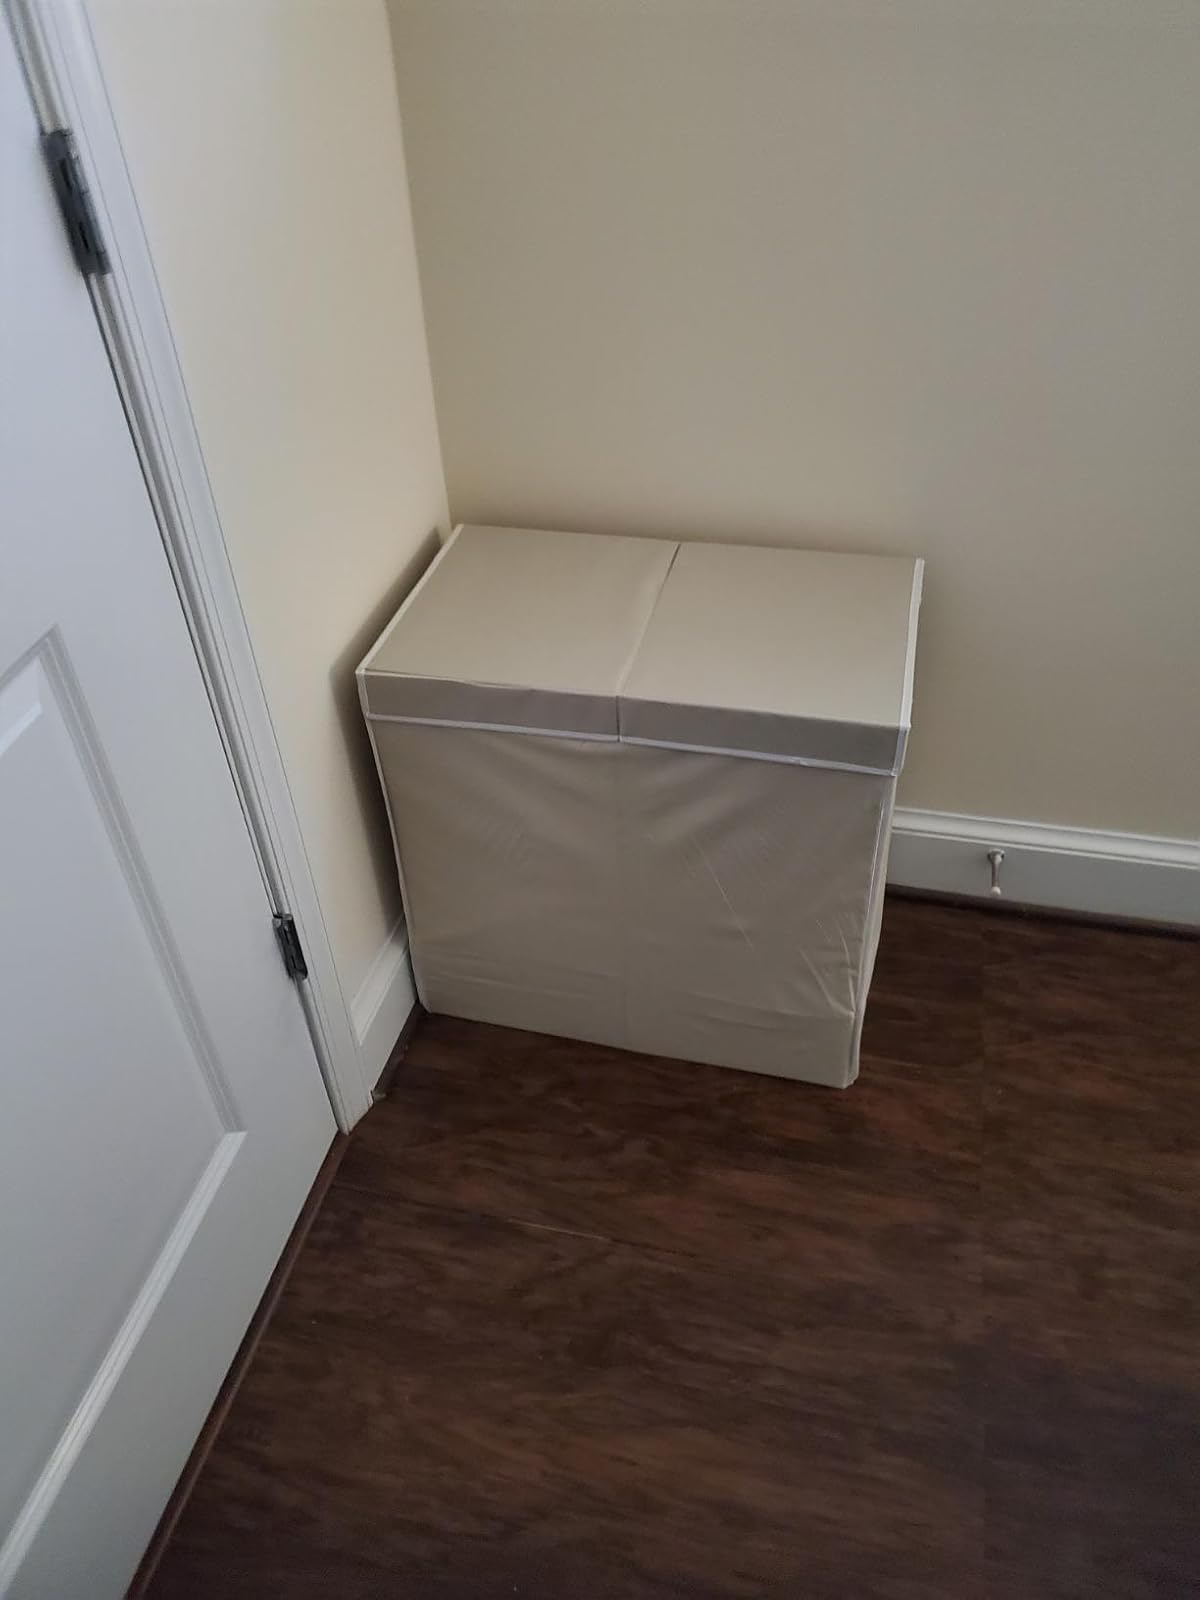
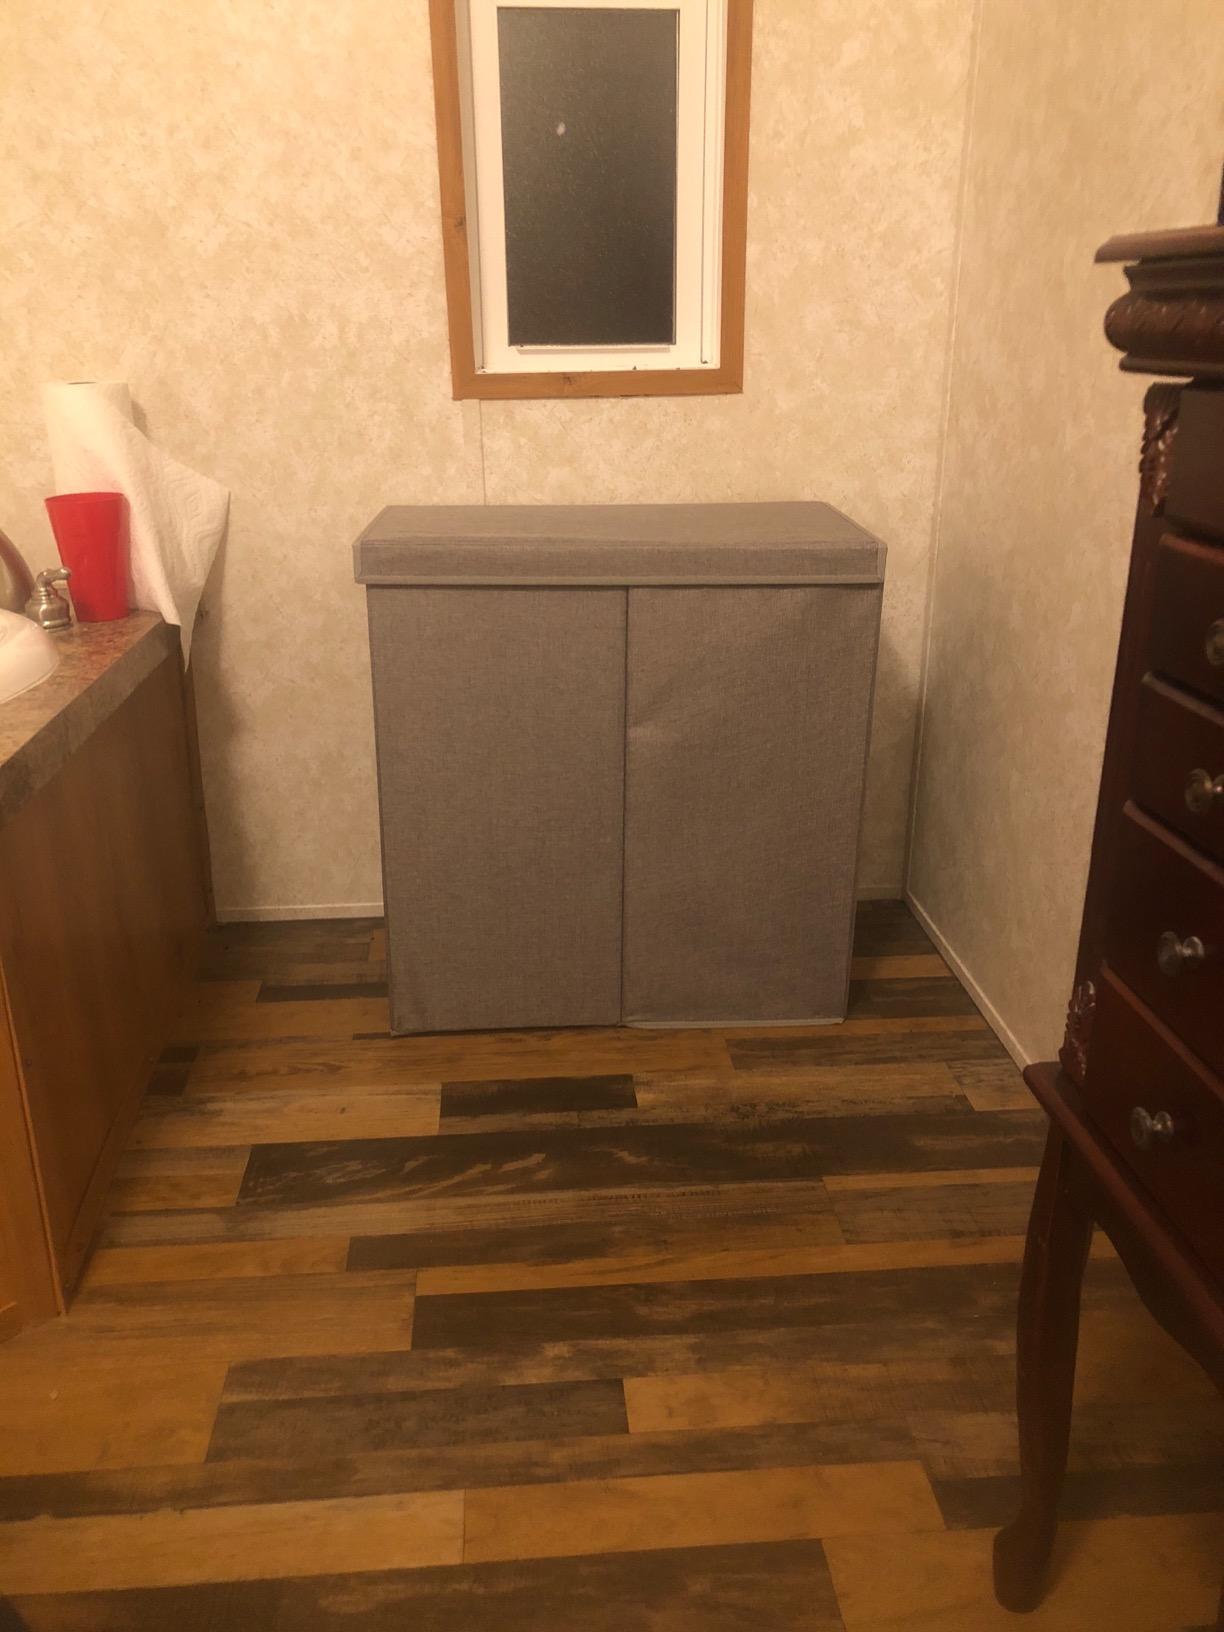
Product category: items_hamper
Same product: no